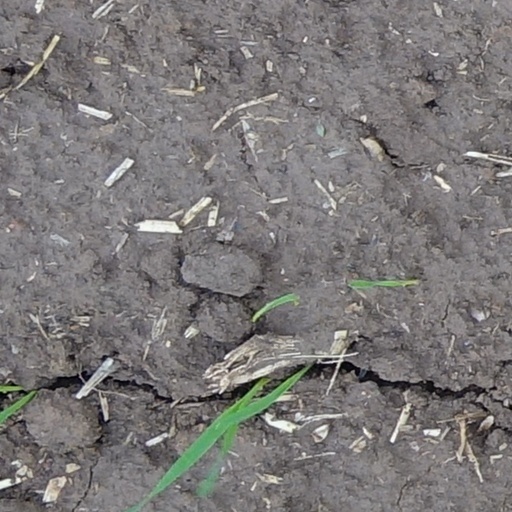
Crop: wheat